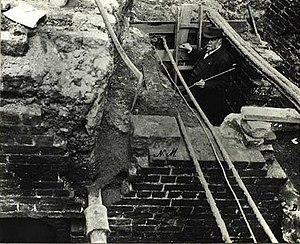
Frits Uldall / Biografi
Frits Uldall i en udgravning
Johannes Frederik Christian Uldall var en dansk arkitekt og arkæolog.